The Life and Adventures of Santa Claus (1985 film)

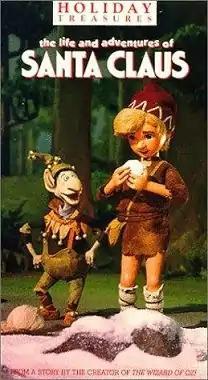
Official home release cover artwork for the television special.

The Rankin/Bass production truncates much of the story for a one-hour time slot, and simplifies some of the motivations. Peter Knook, a rather crusty but amiable fellow, replaces most of the other Knooks, except the Protector (King) and two strangers, and declares "only on Christmas Eve" for the reindeer without any argument or explanation. One important new character, Tingler the Sound Imp, also accompanies Claus and gives him someone to talk to.